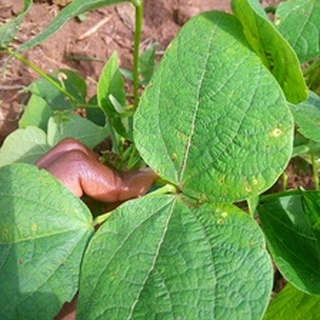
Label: bean_rust